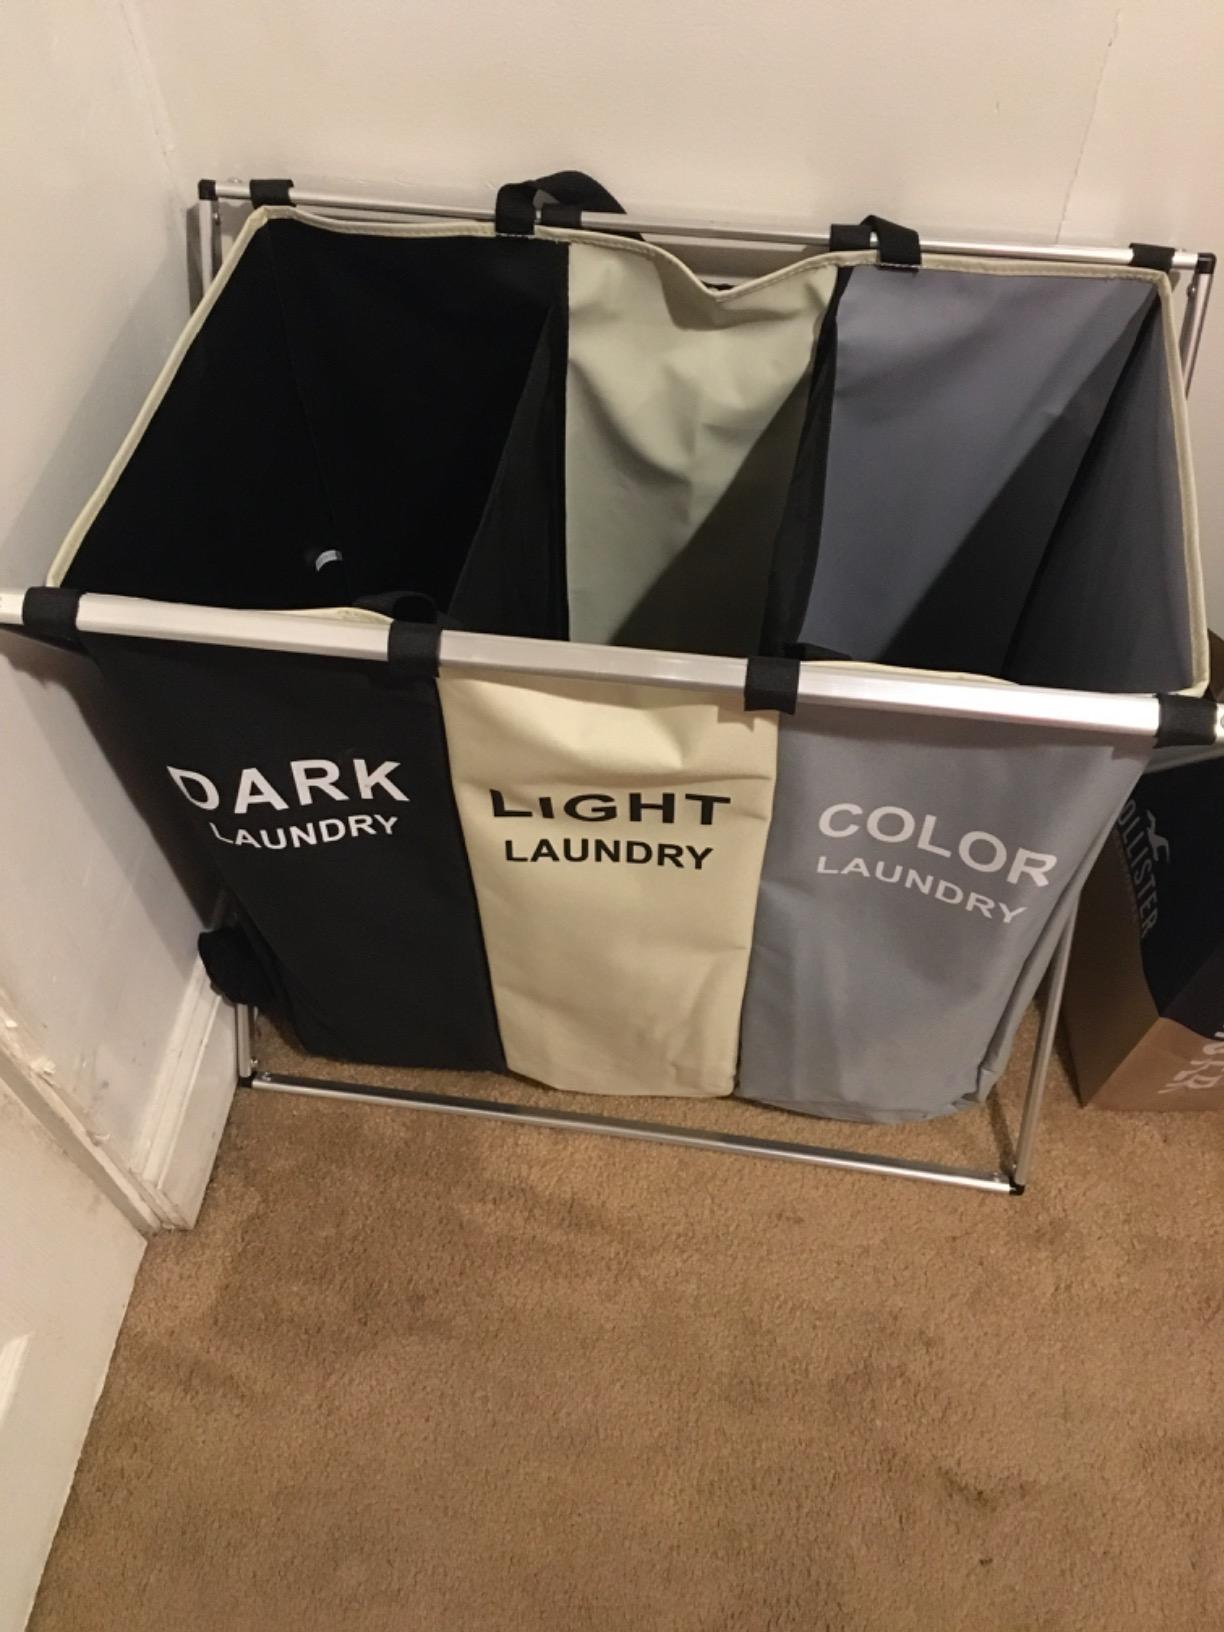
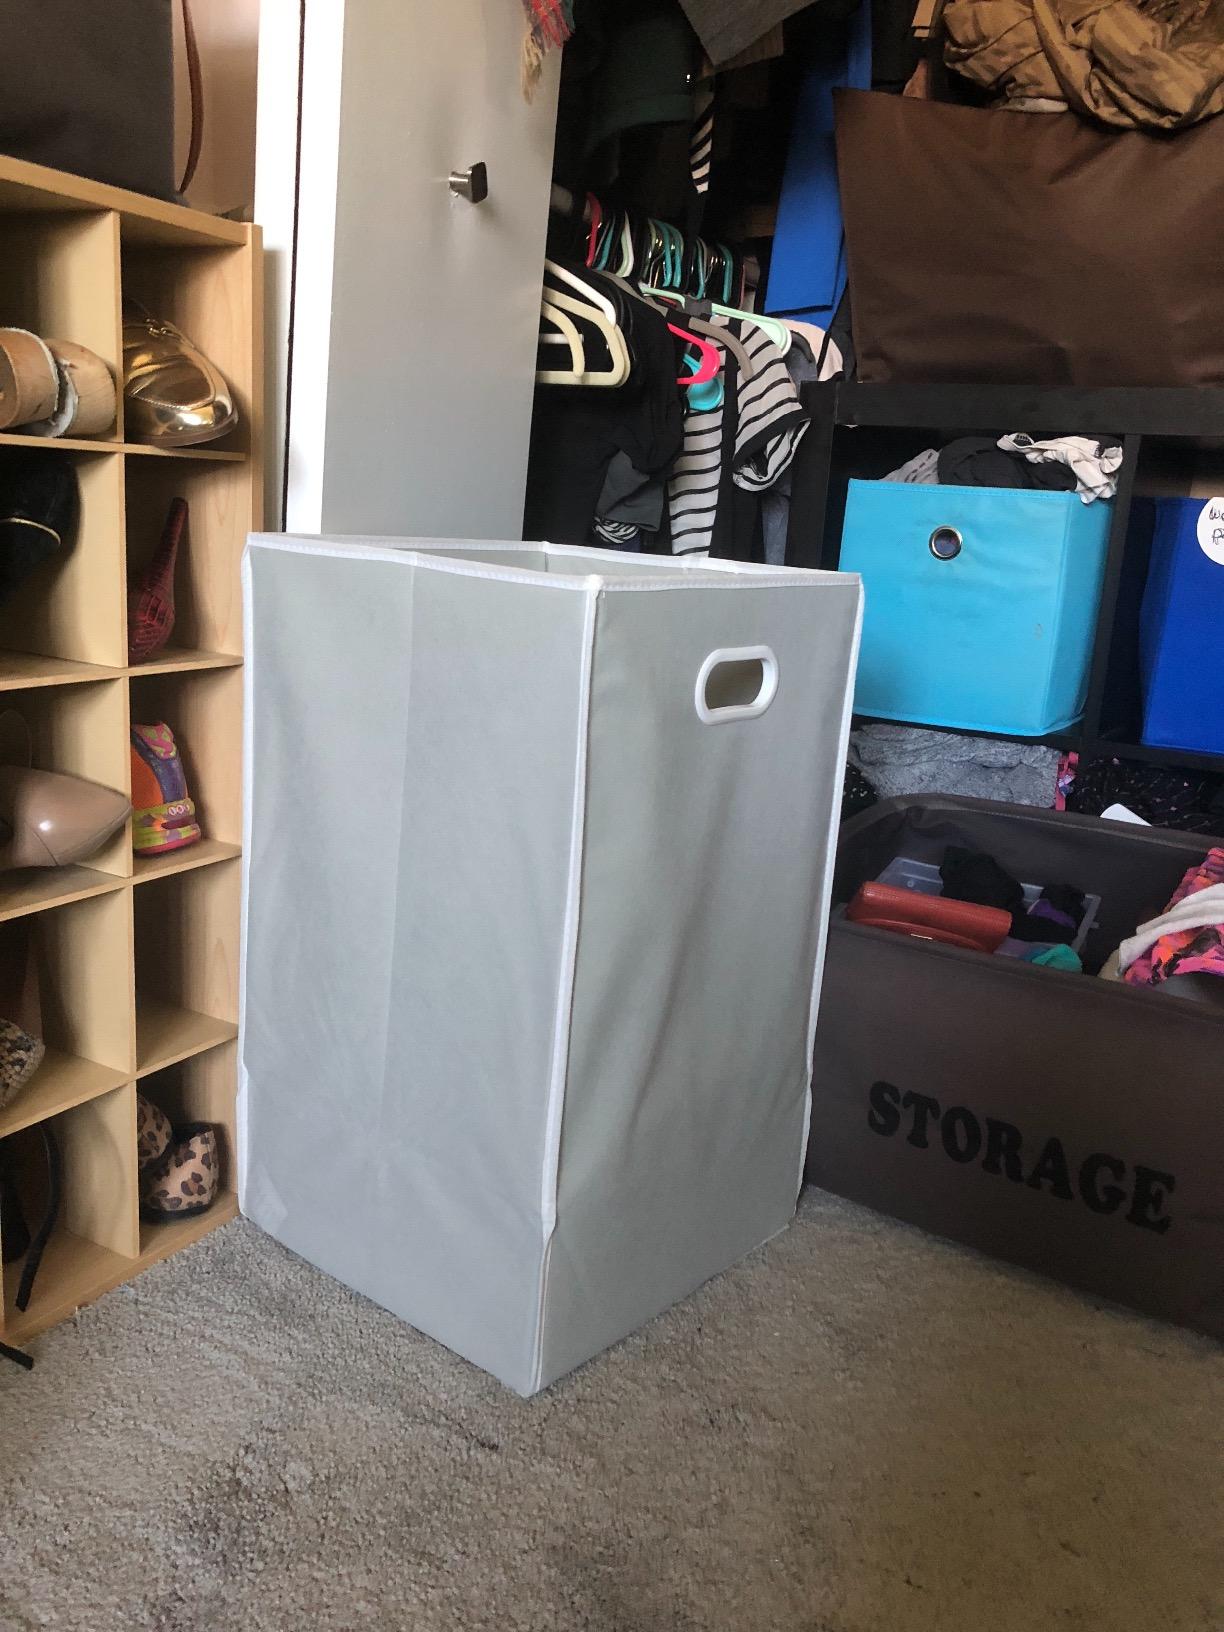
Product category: items_hamper
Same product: no